Emergency vehicle lighting

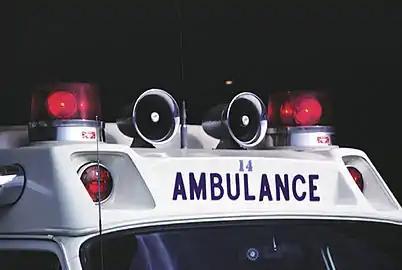

The use of the blue emergency light originates in Germany during World War II. As a result of the "Verdunkelung", a black-out measure for aerial defense from 1935, cobalt blue was regulated to replace the red color used until 1938 in German emergency vehicle lights. Due to the scattering properties of the blue color, it is only visible to lower altitudes and is therefore less easily spotted by enemy airplanes.